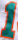
Number: 1